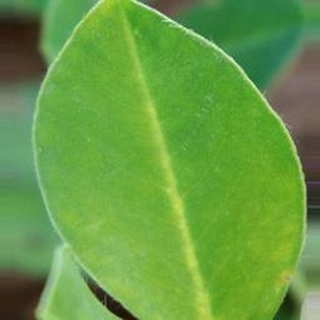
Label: healthy_groundnut